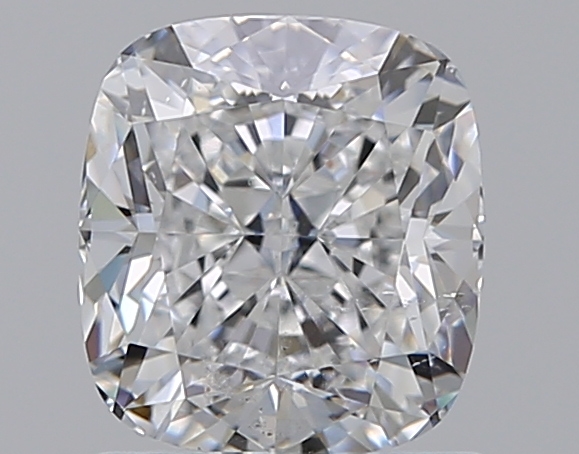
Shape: cushion
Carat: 1.21
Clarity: SI1
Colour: E
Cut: EX
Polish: EX
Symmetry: EX
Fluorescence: N
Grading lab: GIA
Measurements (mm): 6.22 x 5.7 x 3.95